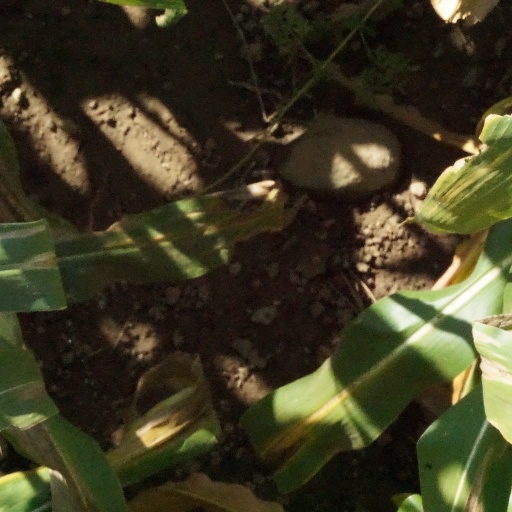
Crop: maize; corn